Madeleine Angevine

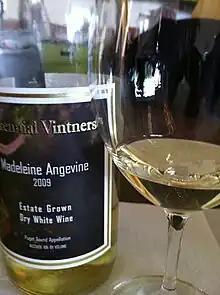
A wine made from Madeleine Angevine in Washington State

Madeleine Angevine is also known under the synonyms Azhupskaja Mladenka, Chasselas de Talhouet, Juliusi Magdolna, Korai Magda, Maddalena Angevina, Madelaine Angevine, Madlen Angevine, Madlen Anzevin, Madlen Anzhevin, Madlen Anzhuiskaya, Madlenka Rana, Magdalene Angevine, Magdalenka Skora, Magdalina Anzhuiskaya, Margitszoeloe, Petrovskii, and Republician.